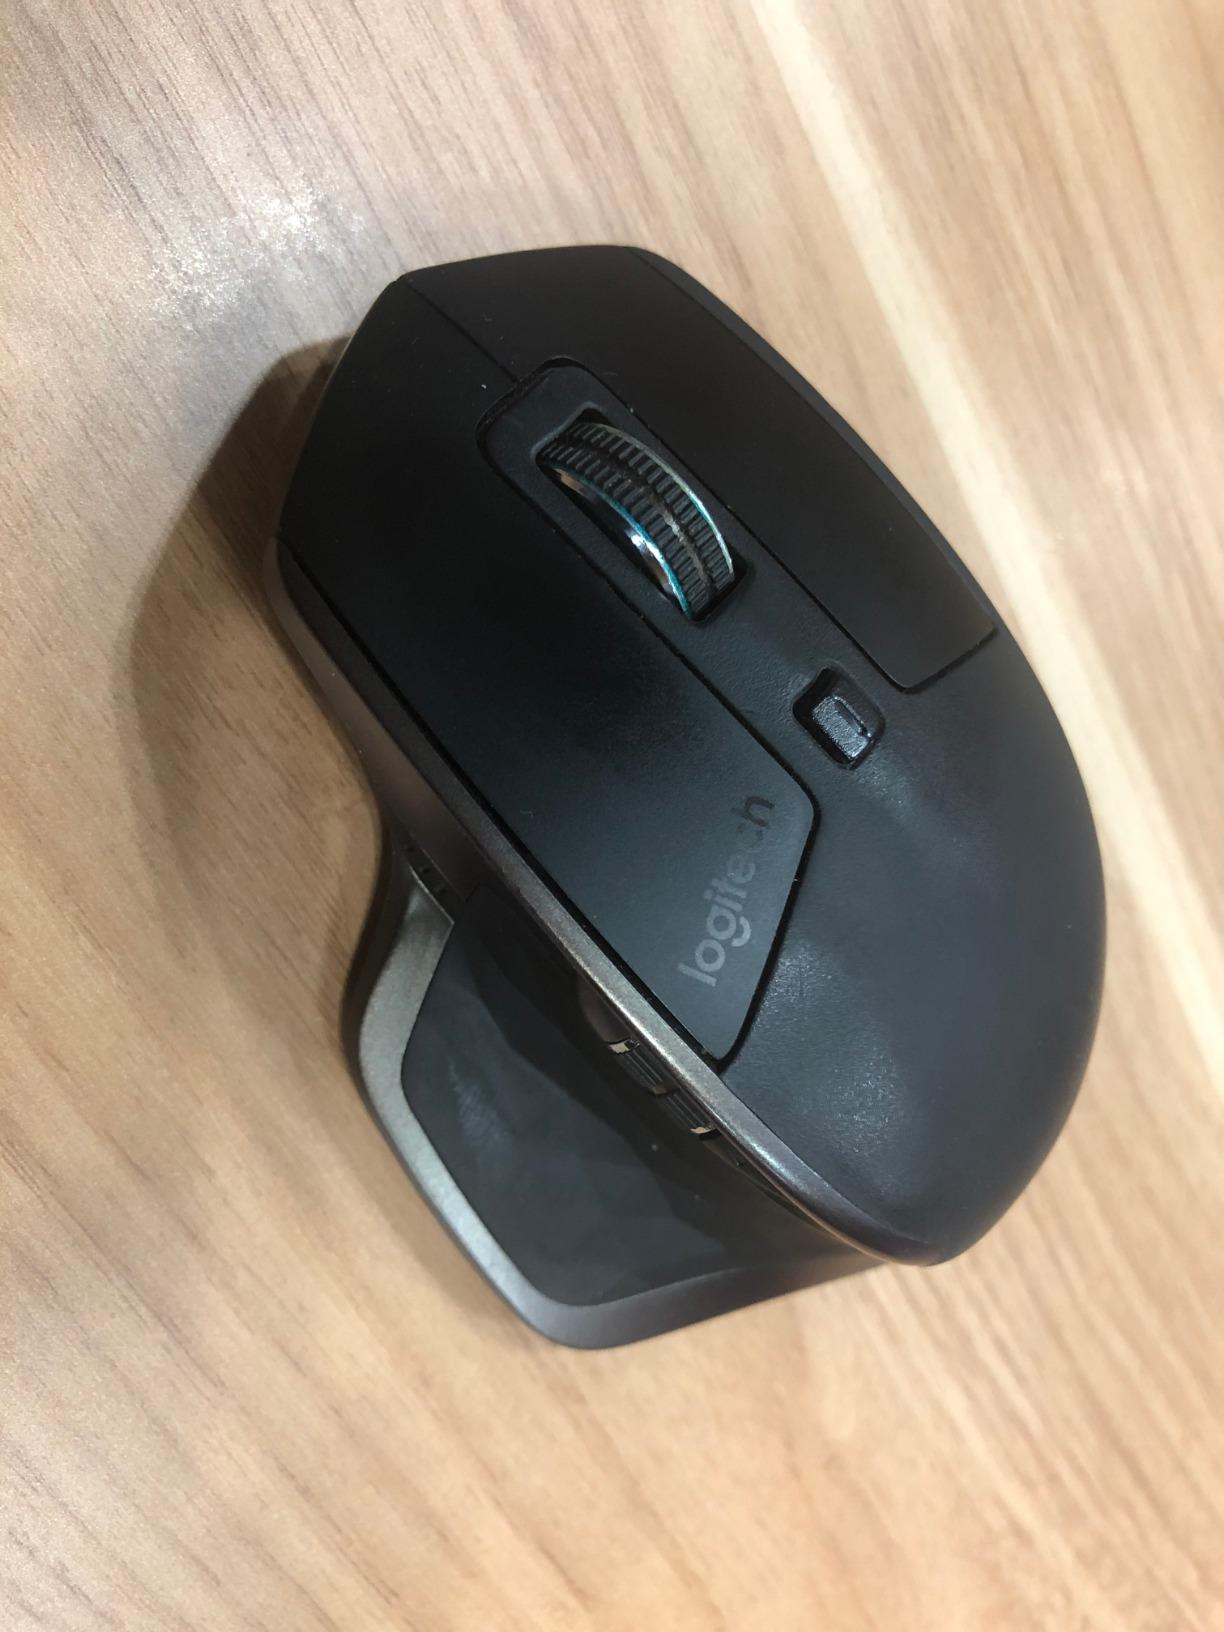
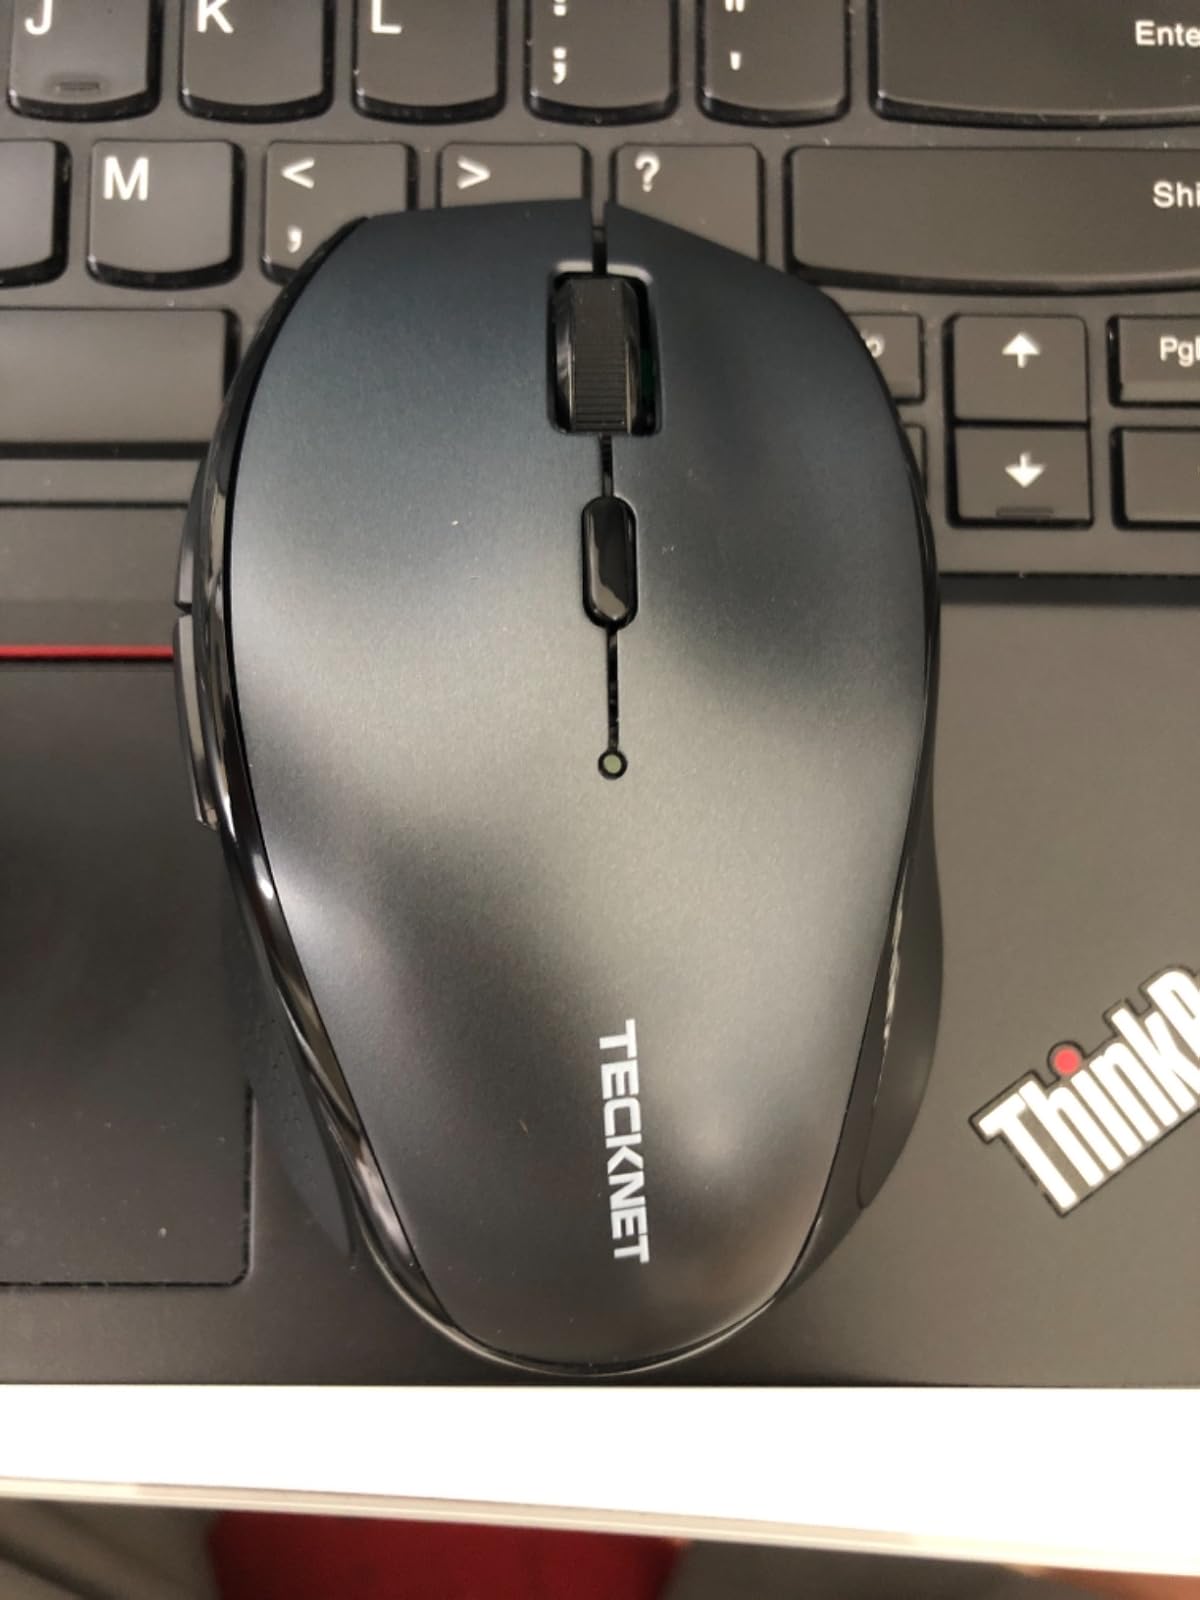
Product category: mouse
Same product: no